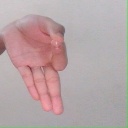
अक्षर: ज्ञ